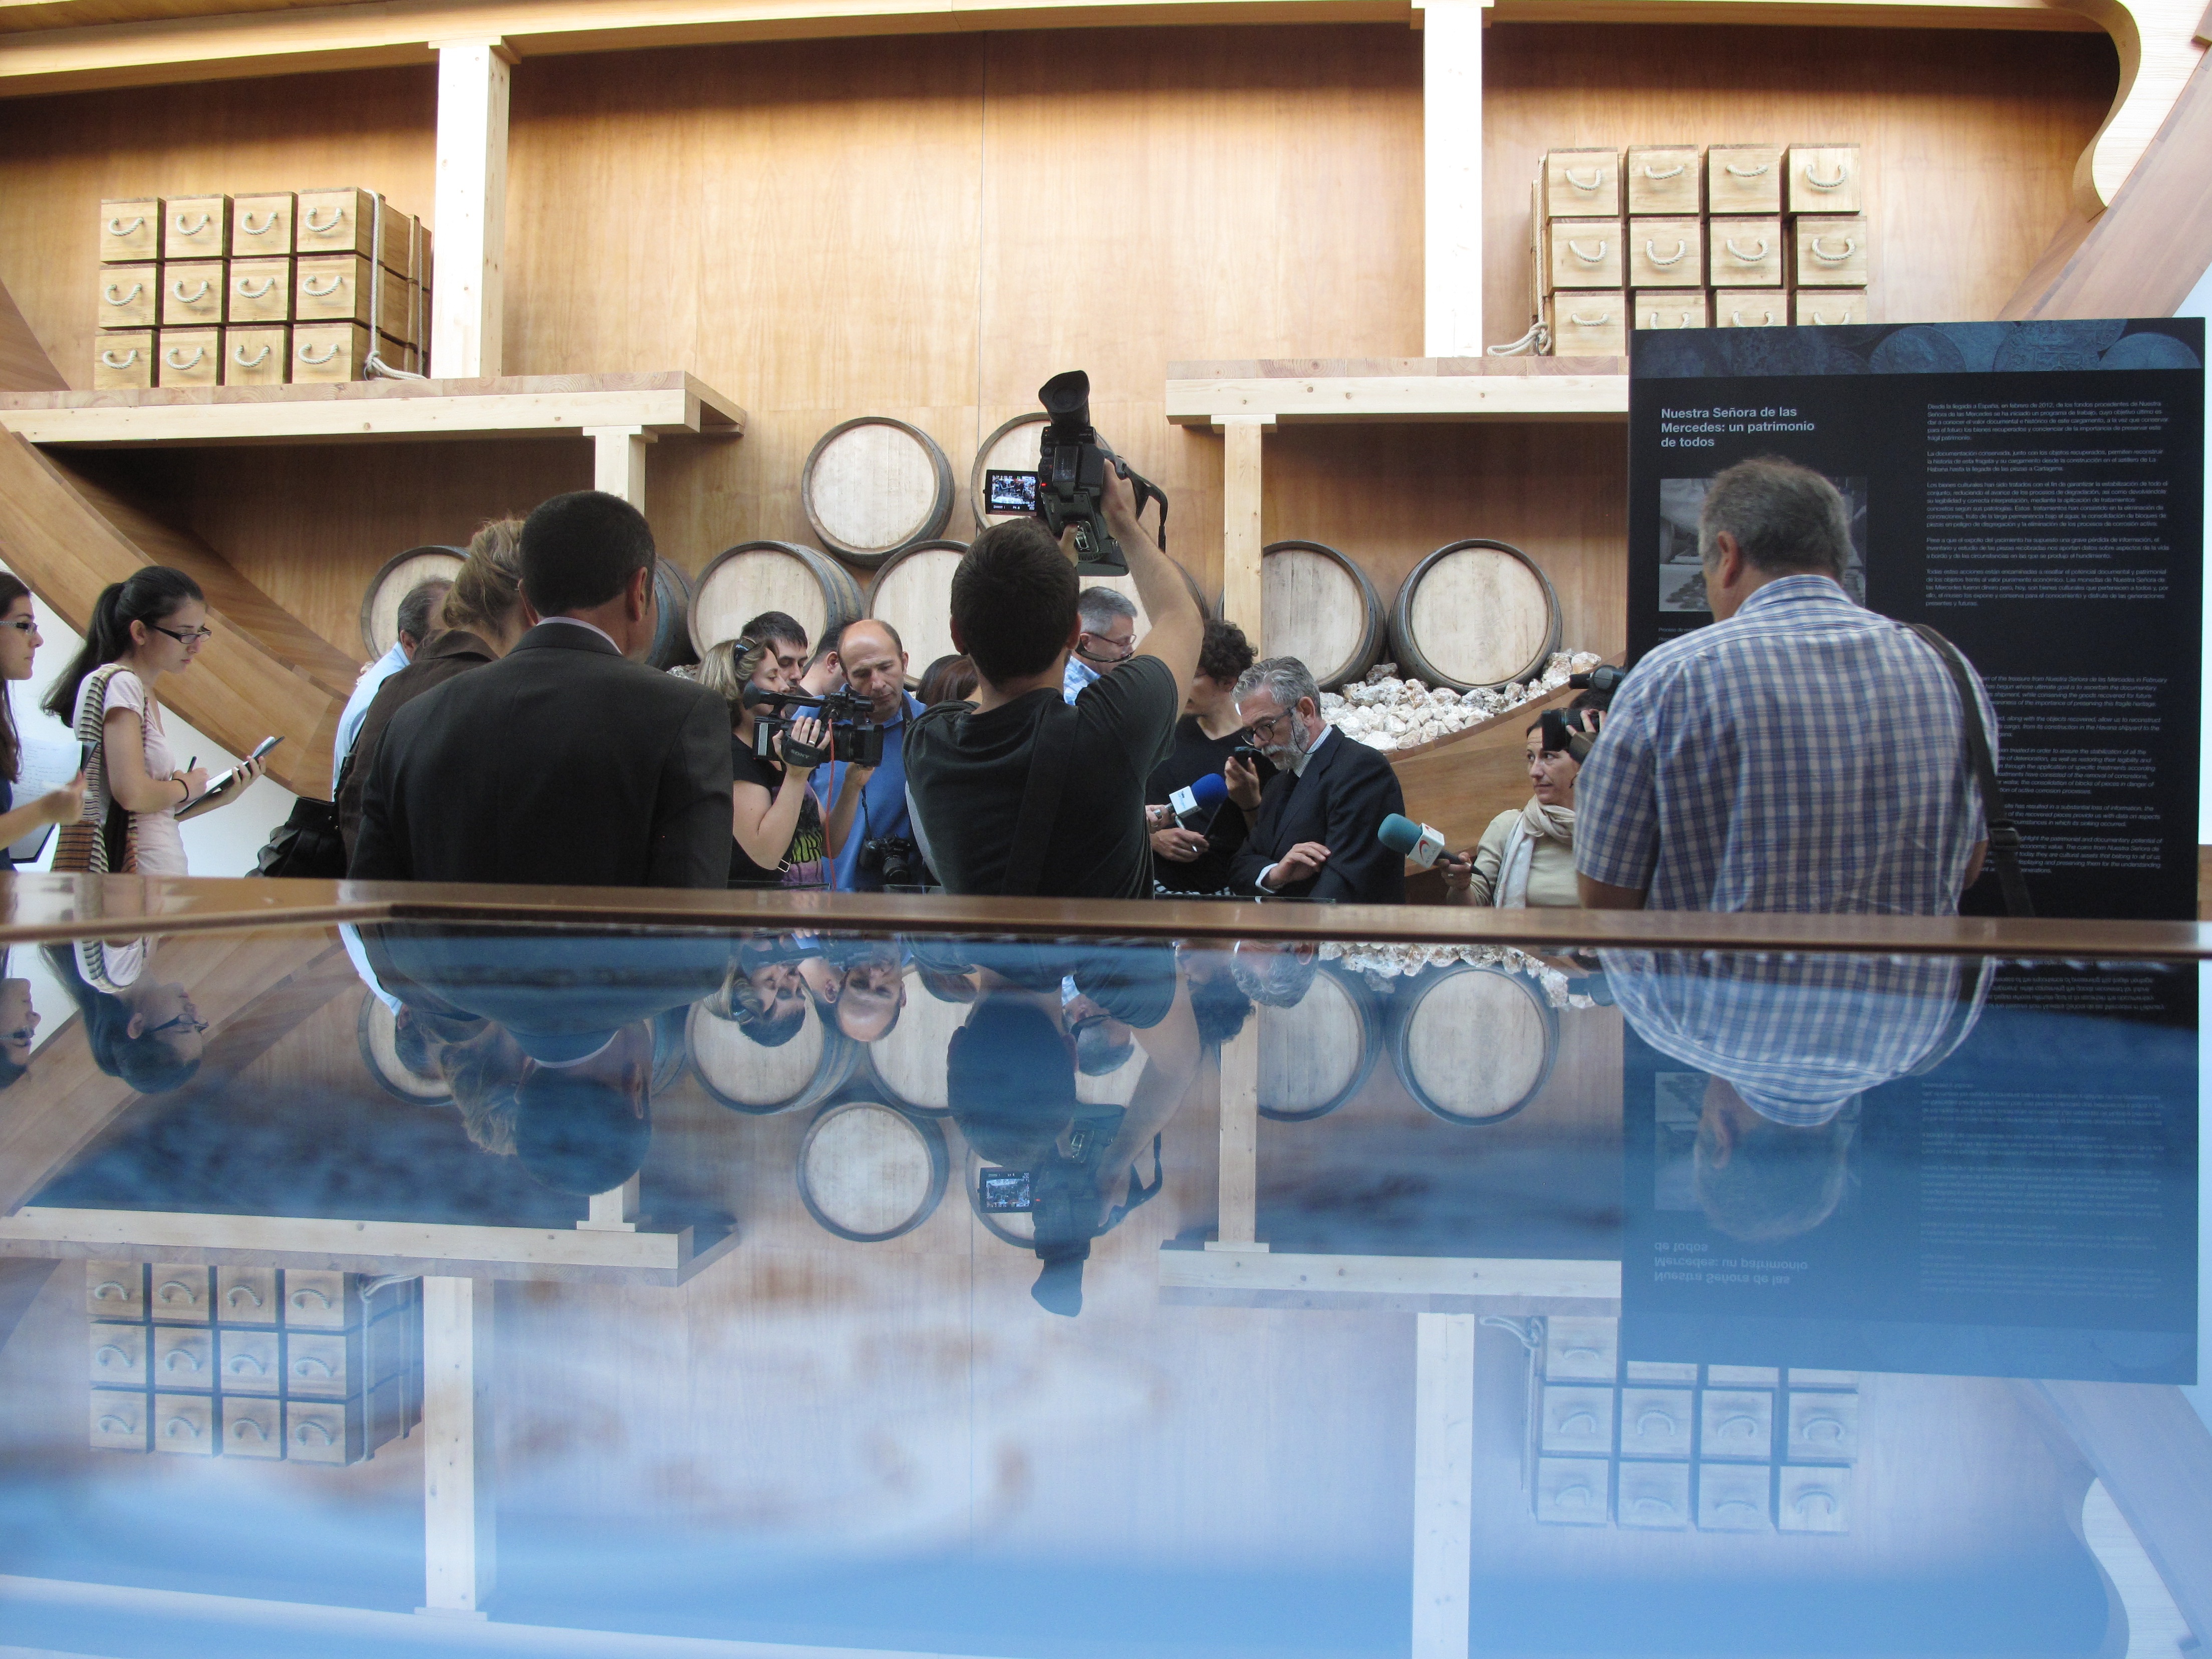
opening, museum, exhibition, arqua, mercedes, coins, frigate